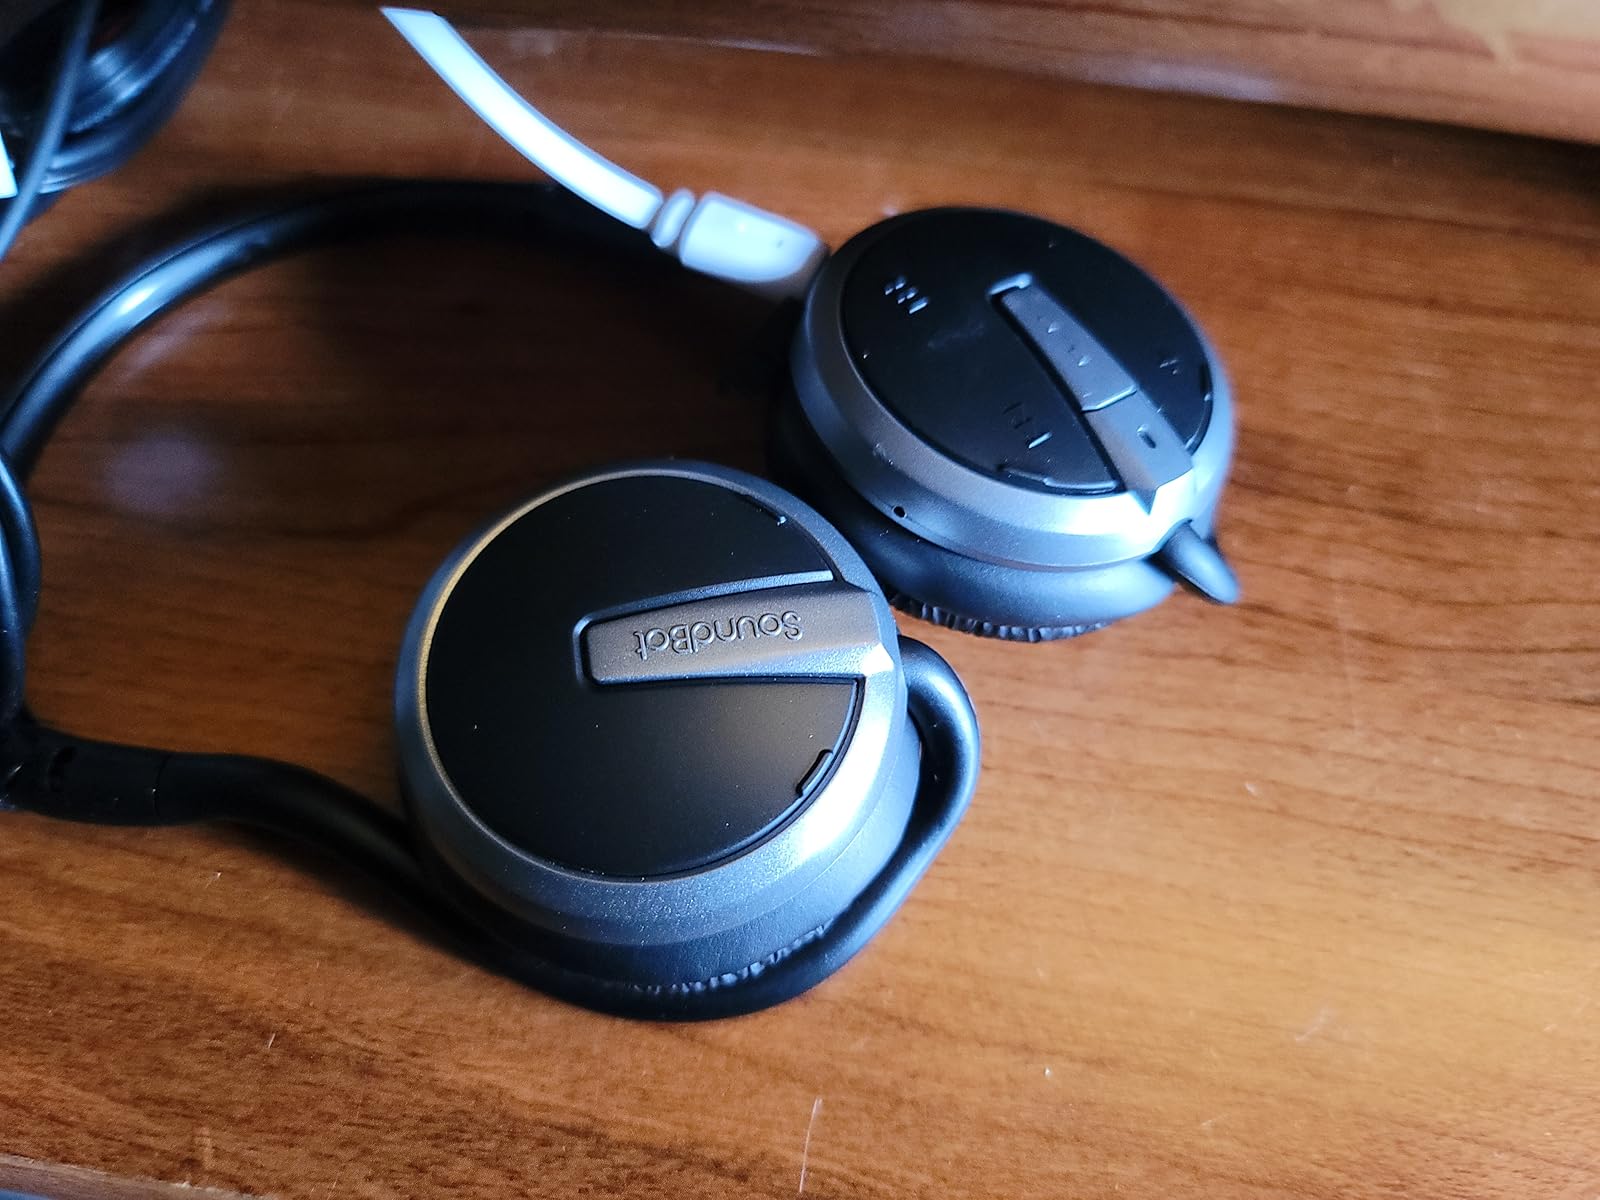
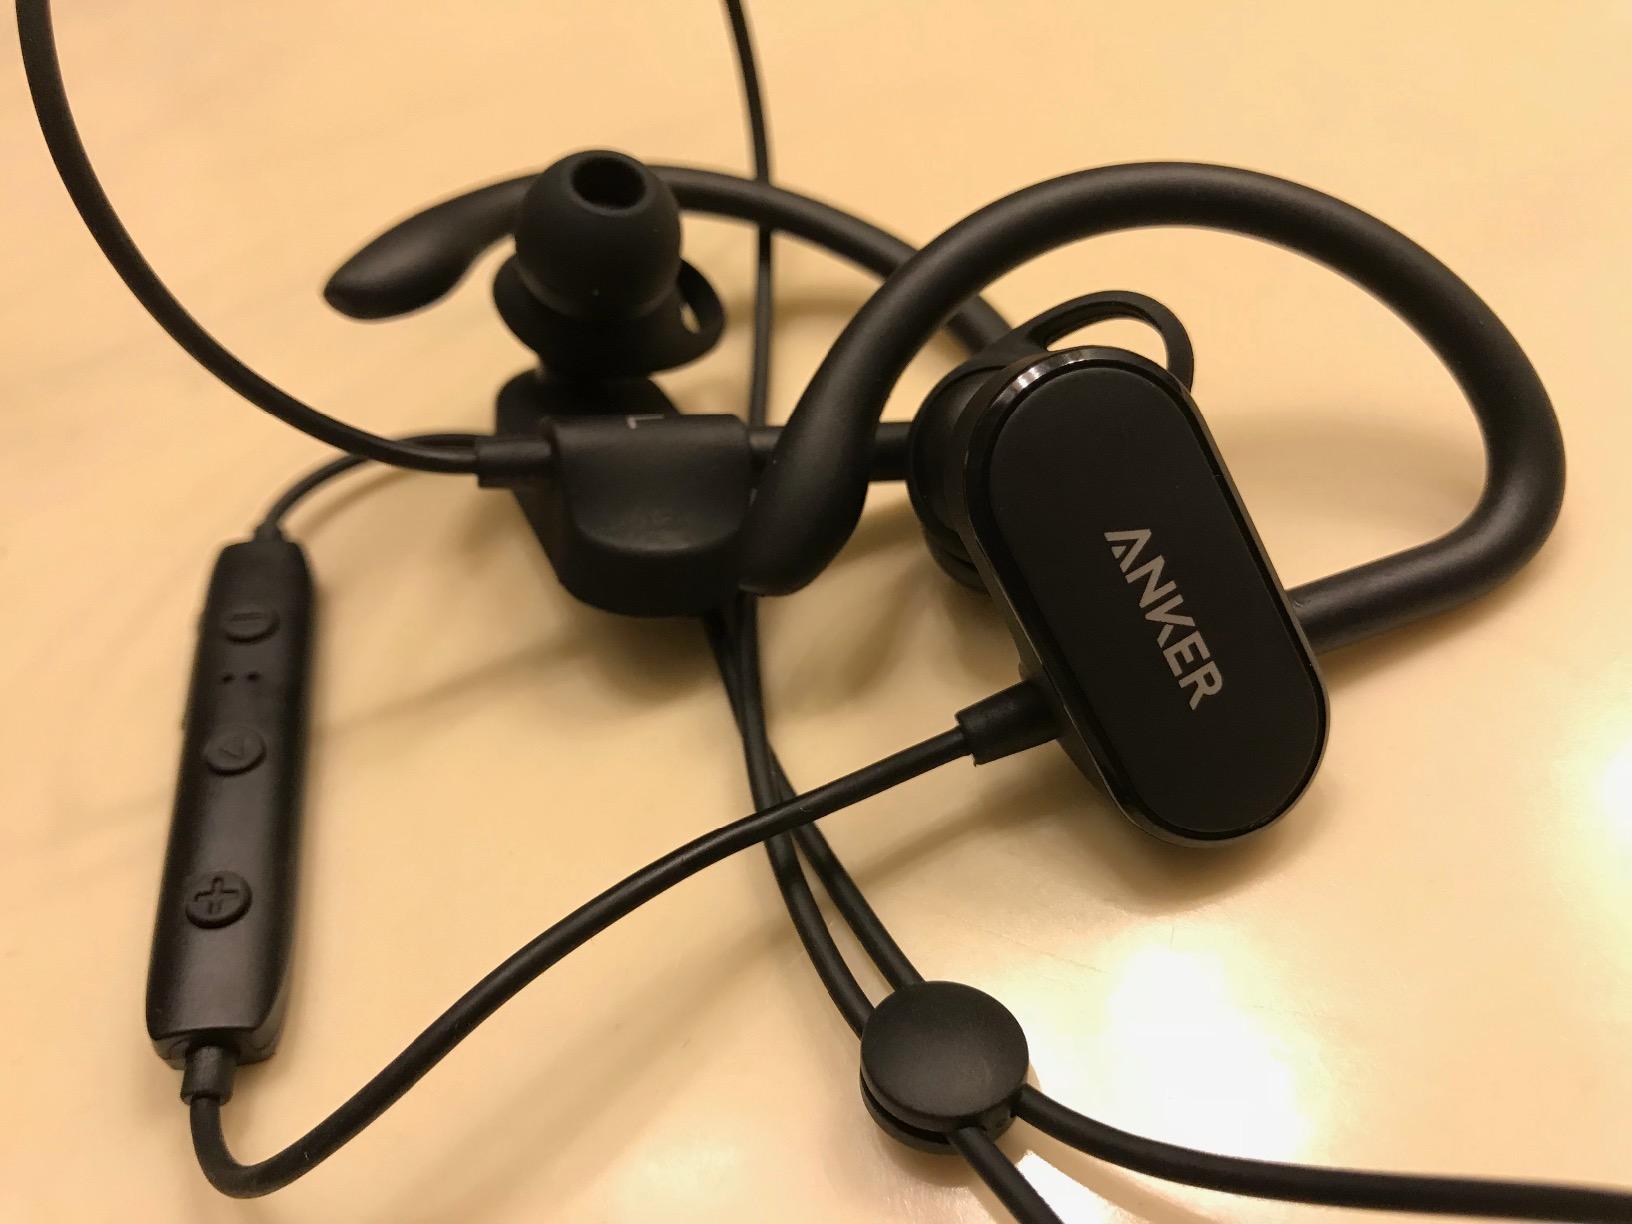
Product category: headphones
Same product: no